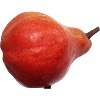
Label: Pear Red 1